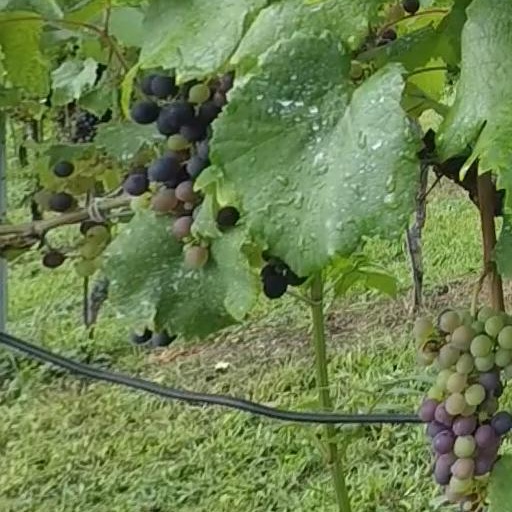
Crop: grape